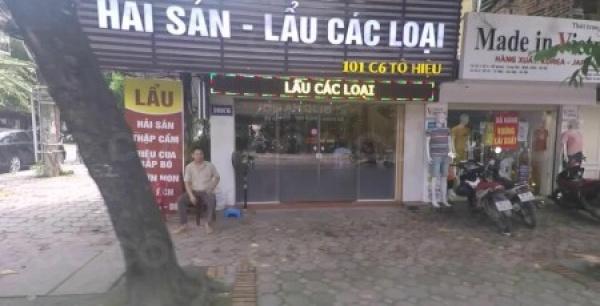
có một người đàn ông đang ngồi ở phần sân phía trước một ngôi nhà